The Awakening (band)

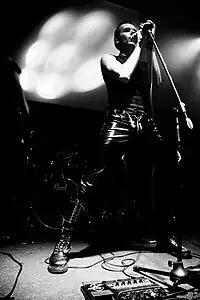
The Awakening performing live

In 2009, The Awakening completed another US tour promoting the eighth studio album, "Tales of Absolution and Obsoletion" released June 2009. The live tour lineup included gothic fashion designer Rose Mortem on piano and keyboards, who married Nyte the same year. The album was described as the "most theatrical and dramatic yet."